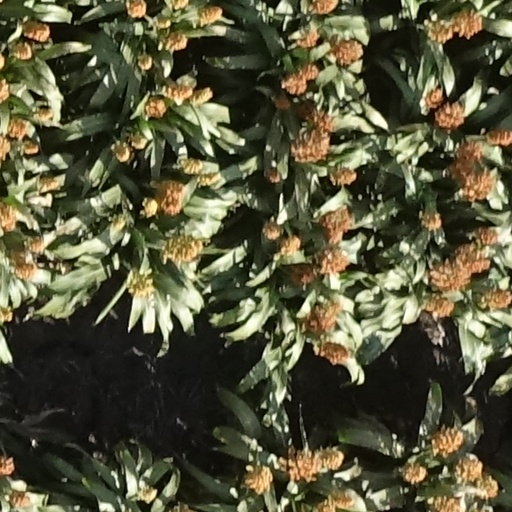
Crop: sorghum